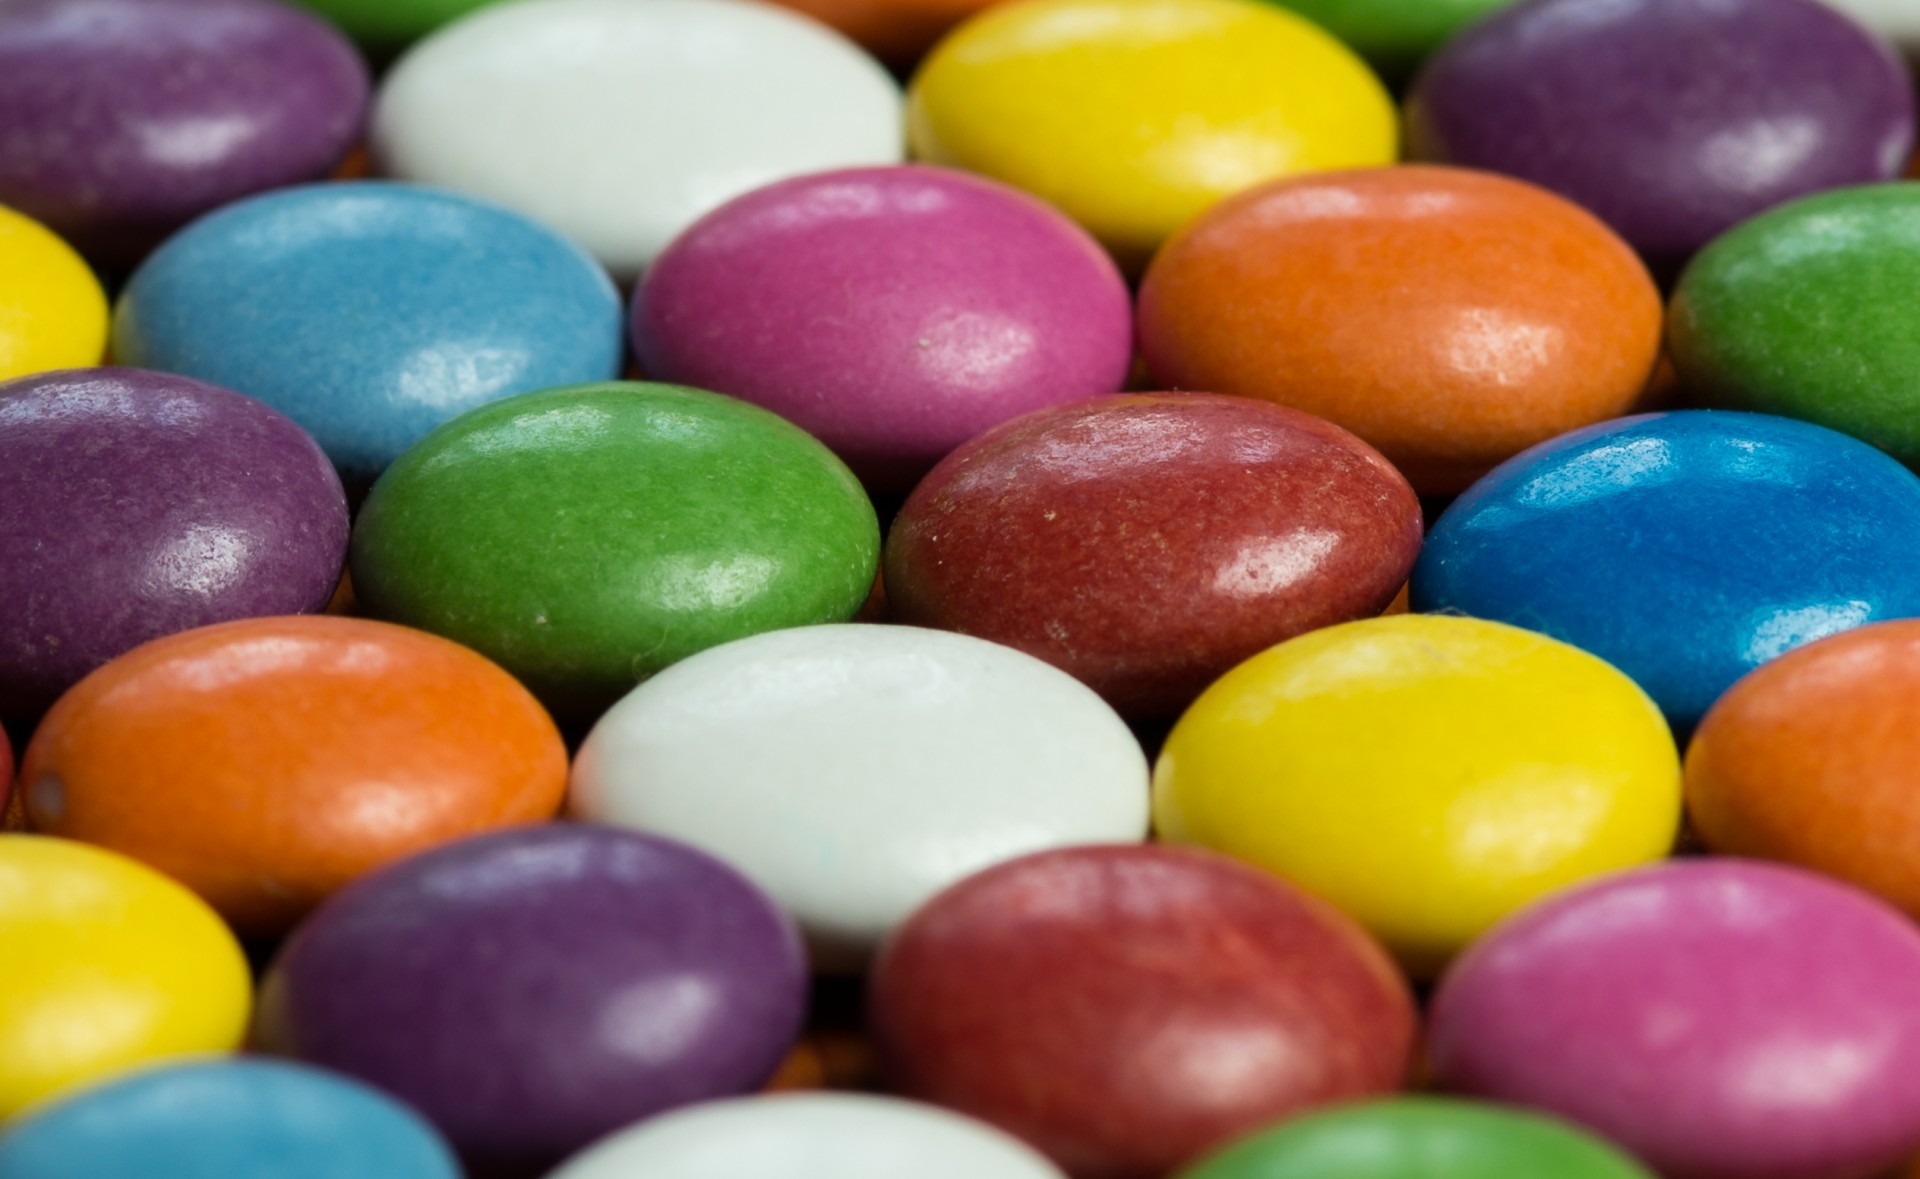
row, line, food, color, macro, dessert, close up, sweets, candy, sweetness, confectionery, easter egg